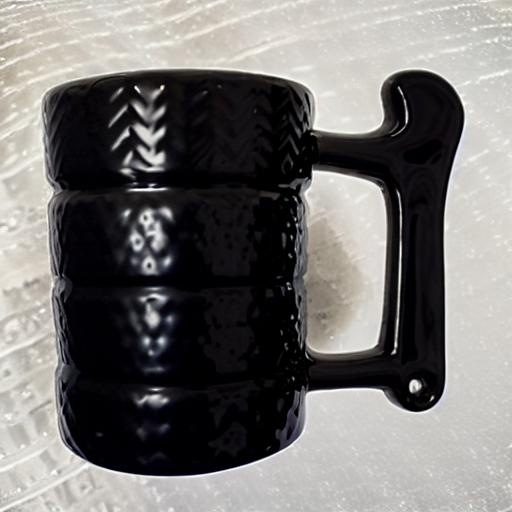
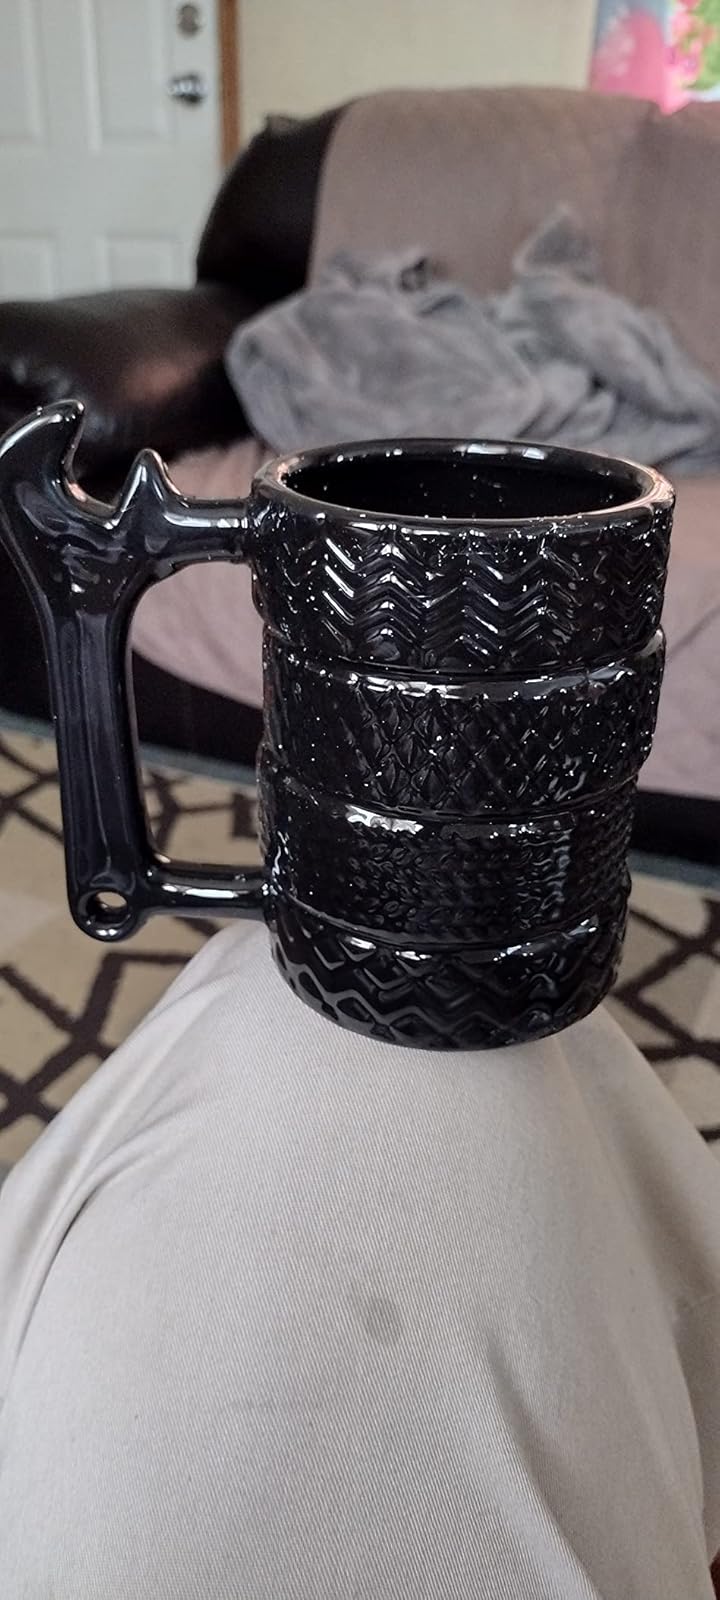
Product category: items_mug
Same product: no